United States airmail service

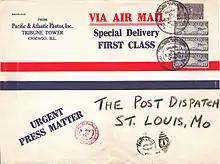
A large commercial corner cover flown by Charles A. Lindbergh from Chicago to St. Louis on the opening day of CAM-2, April 15, 1926

The first two commercial Contract Air Mail (CAM) routes to begin operation in the United States were CAM-6 between Detroit (Dearborn) and Cleveland and CAM-7 between Detroit (Dearborn) and Chicago which were simultaneously inaugurated on February 15, 1926. The contractor for both routes was the Ford Motor Company, operating as Ford Air Transport, using a fleet of six Ford built Stout 2-AT aircraft. Lawrence G. Fritz, later the Vice President for Operations for TWA, was the pilot of the first flight to take off with mail from Ford Airport at Dearborn, on the CAM-6 eastbound leg to Cleveland.